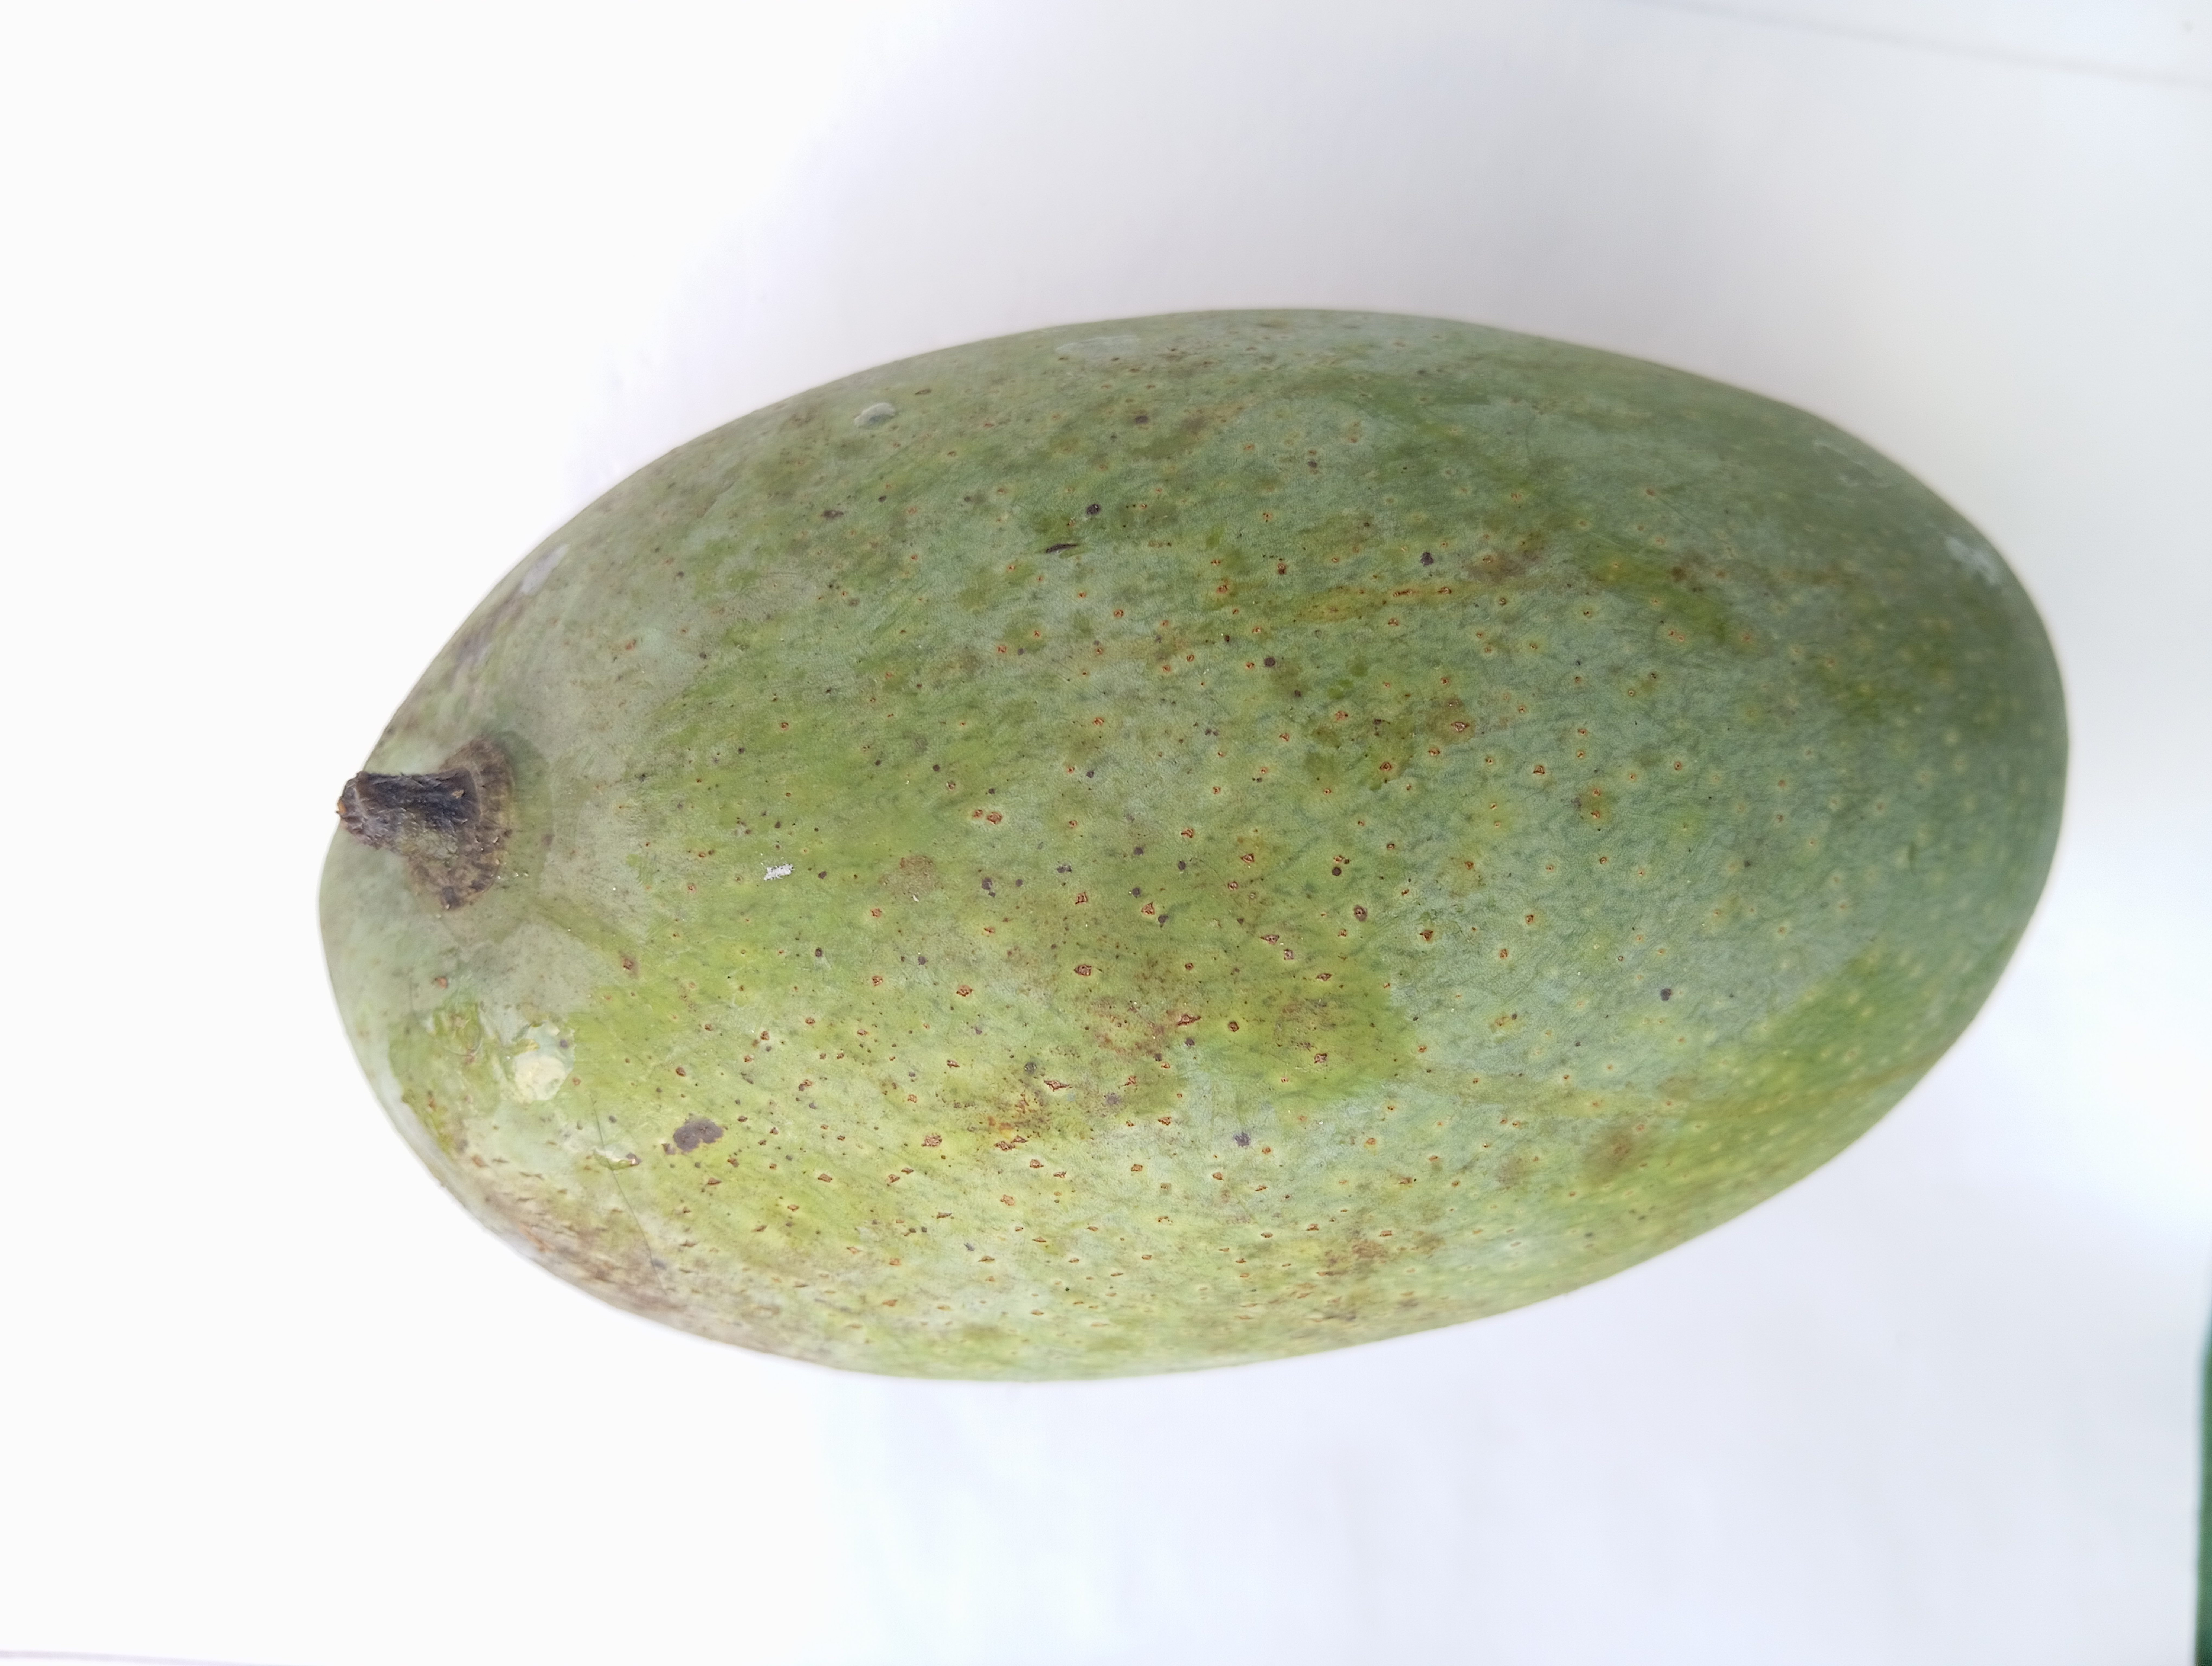
Mango variety: Fazli